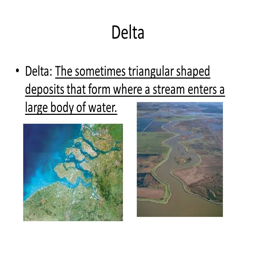
the sometimes triangular shaped deposits that form where a stream enters a large body of water .